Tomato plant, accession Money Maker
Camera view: vertical (180 deg); turntable rotation: 120 degrees
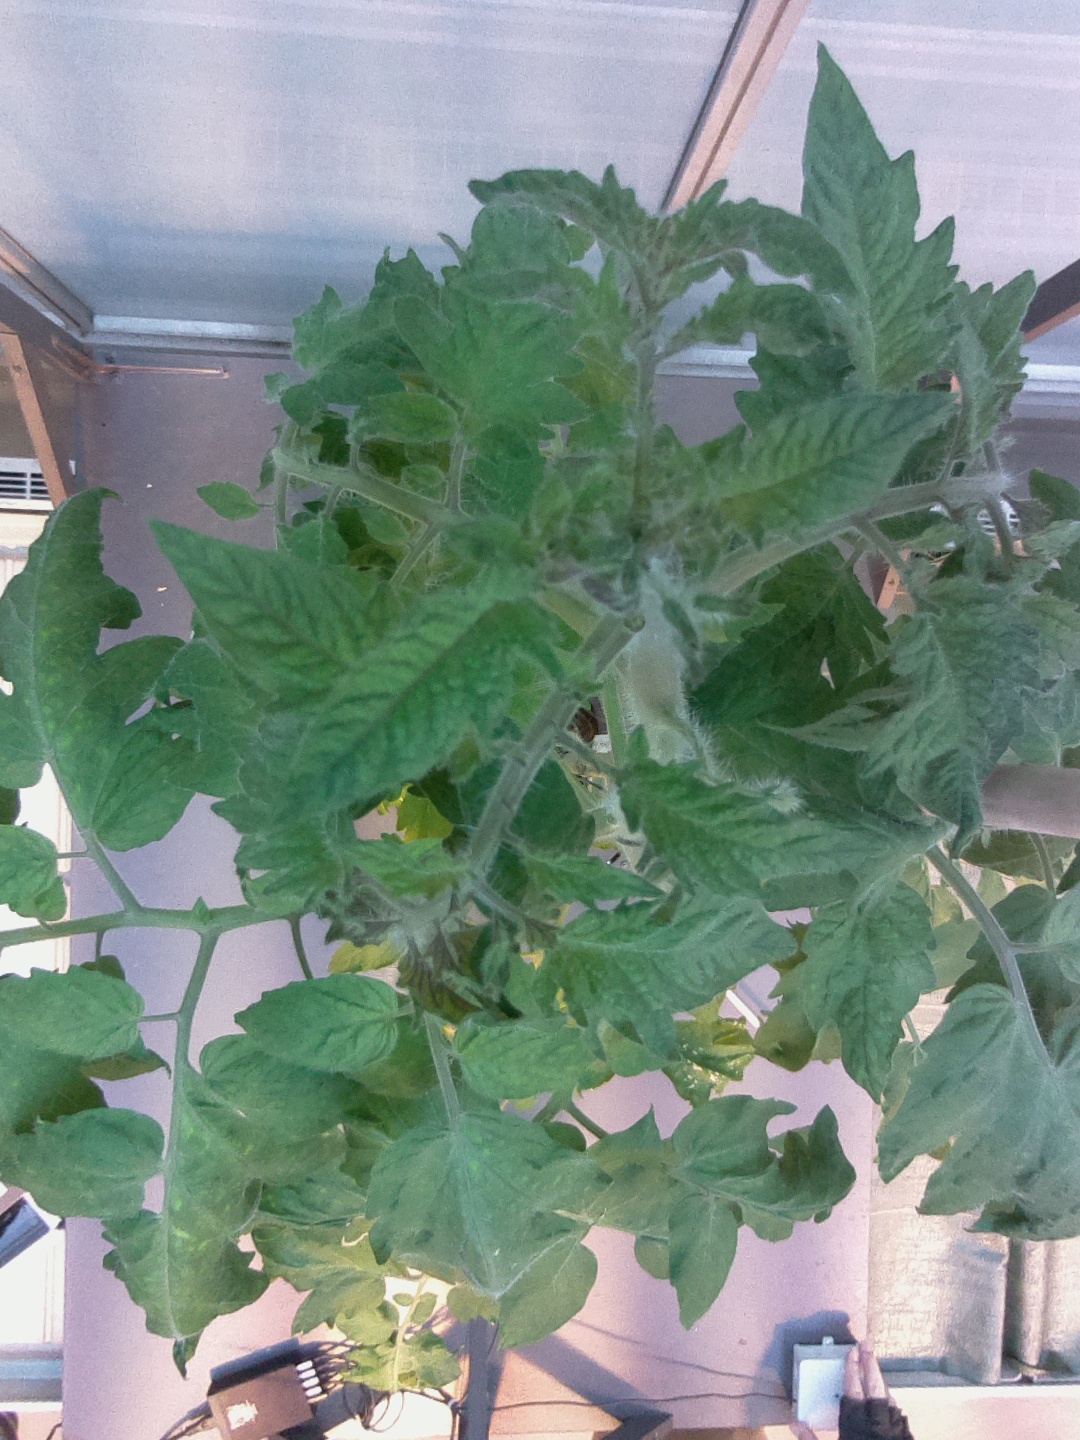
BBCH growth stage 55: 5 inflorescences visible